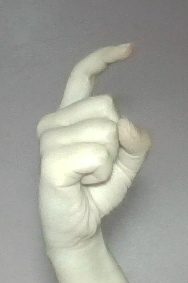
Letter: ra